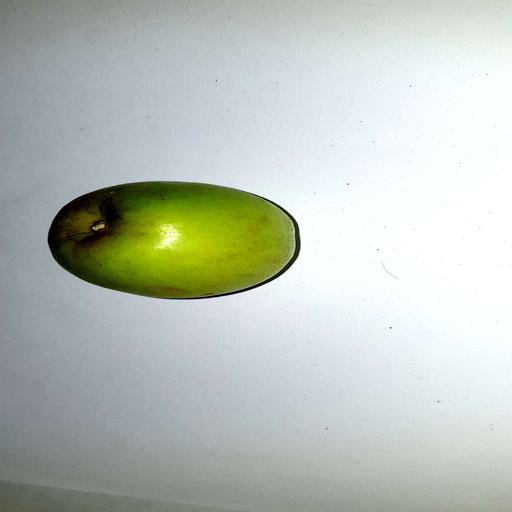
Label: healthy